Timișoara

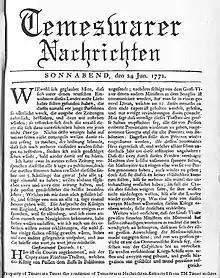
24 June 1772 edition of "Temeswarer Nachrichten" (Timișoara Times), the first newspaper printed in Timișoara

Timișoara has the most developed integrated cycling system in Romania. Cyclists have access to more than of bike lanes, including outside the city via the Bega Canal cycle path, which connects Romania with Serbia, providing a direct connection to the European network of cycling routes – EuroVelo. Timișoara is the first city in Romania with a public bike-sharing system, VeloTM, inaugurated in 2015. The system has 440 bicycles in the 25 stations in the city and, depending on the season, is accessed by 1,000–1,500 people daily.